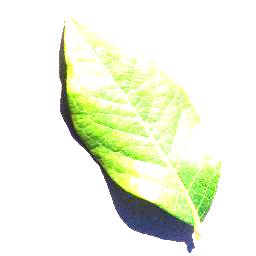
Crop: blueberry
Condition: healthy